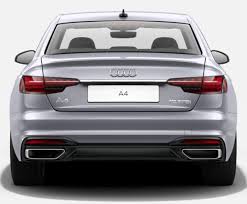
Label: noambulance